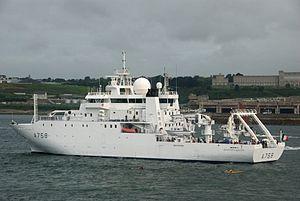
La sixième édition des Fêtes maritimes de Brest, qui a eu lieu du 13 au 19 juillet 2012 marque également les 20 ans de l'événement et porte le nom de Les Tonnerres de Brest 2012.
Le Beautemps-Beaupré est un bâtiment hydrographique et océanographique lancé le 26 avril 2002 et mis au service le 13 décembre 2003 ; il est basé à Brest. Le navire porte le nom du père de l’hydrographie française Charles-François Beautemps-Beaupré. Il remplace L’Espérance, désarmé en 2000.